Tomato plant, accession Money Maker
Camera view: vertical (180 deg); turntable rotation: 0 degrees
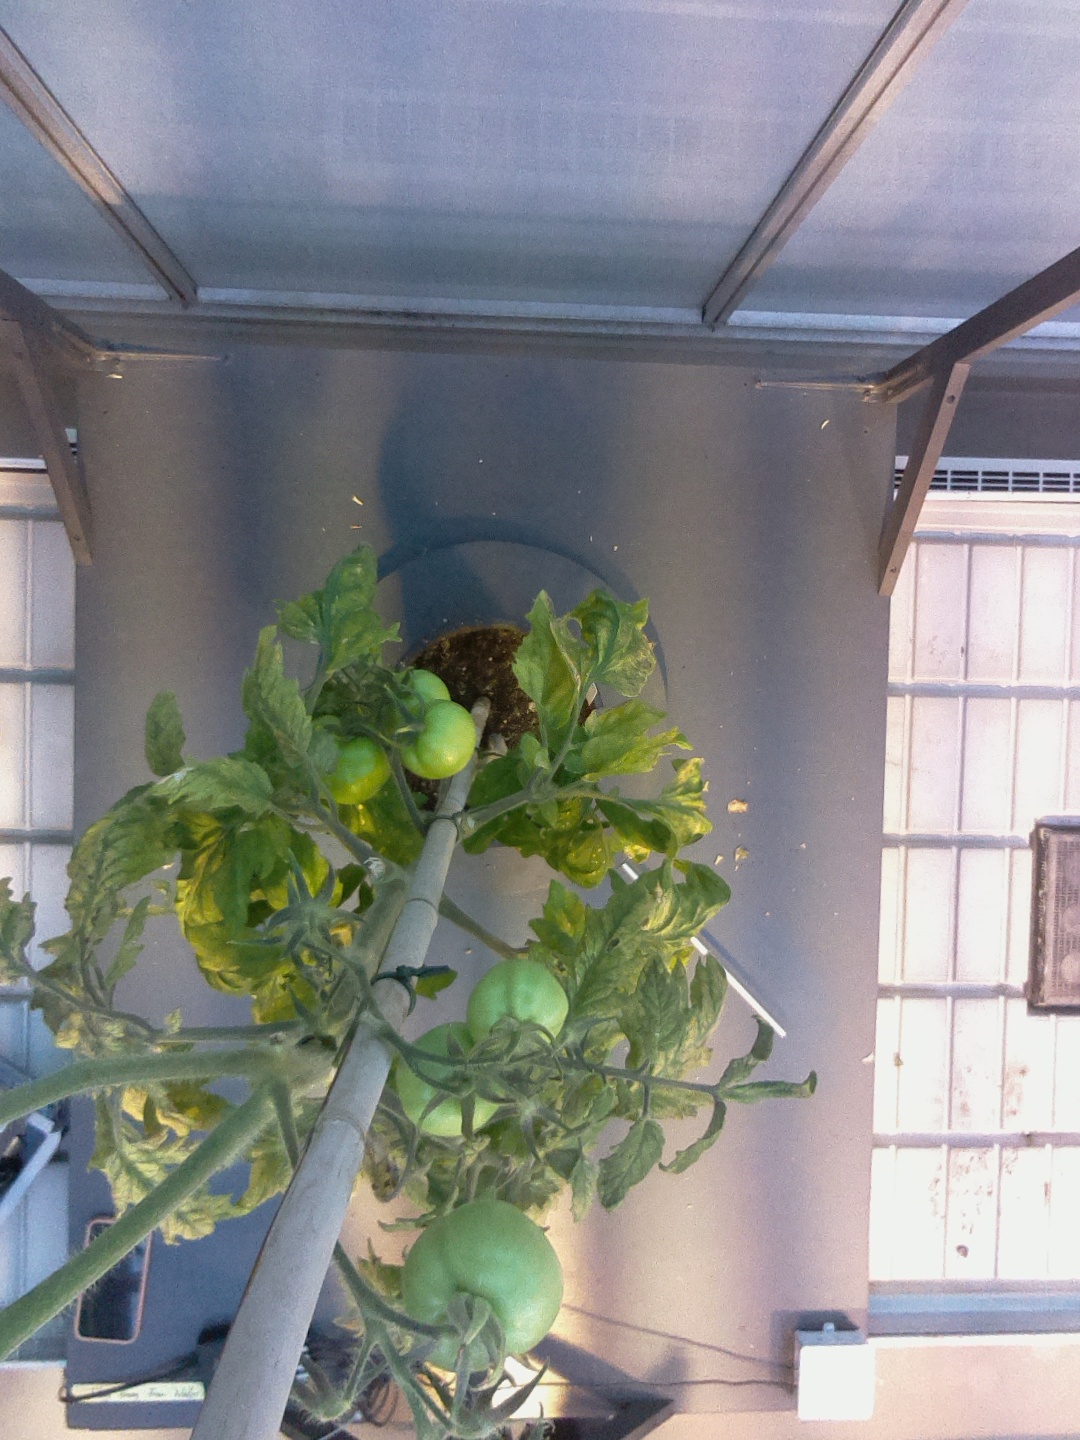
BBCH growth stage 79: 90% -100% of final fruit size